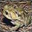
Label: frog